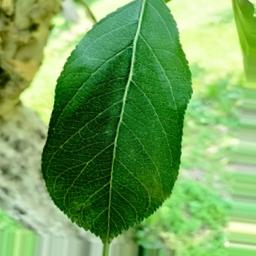
Label: Healthy